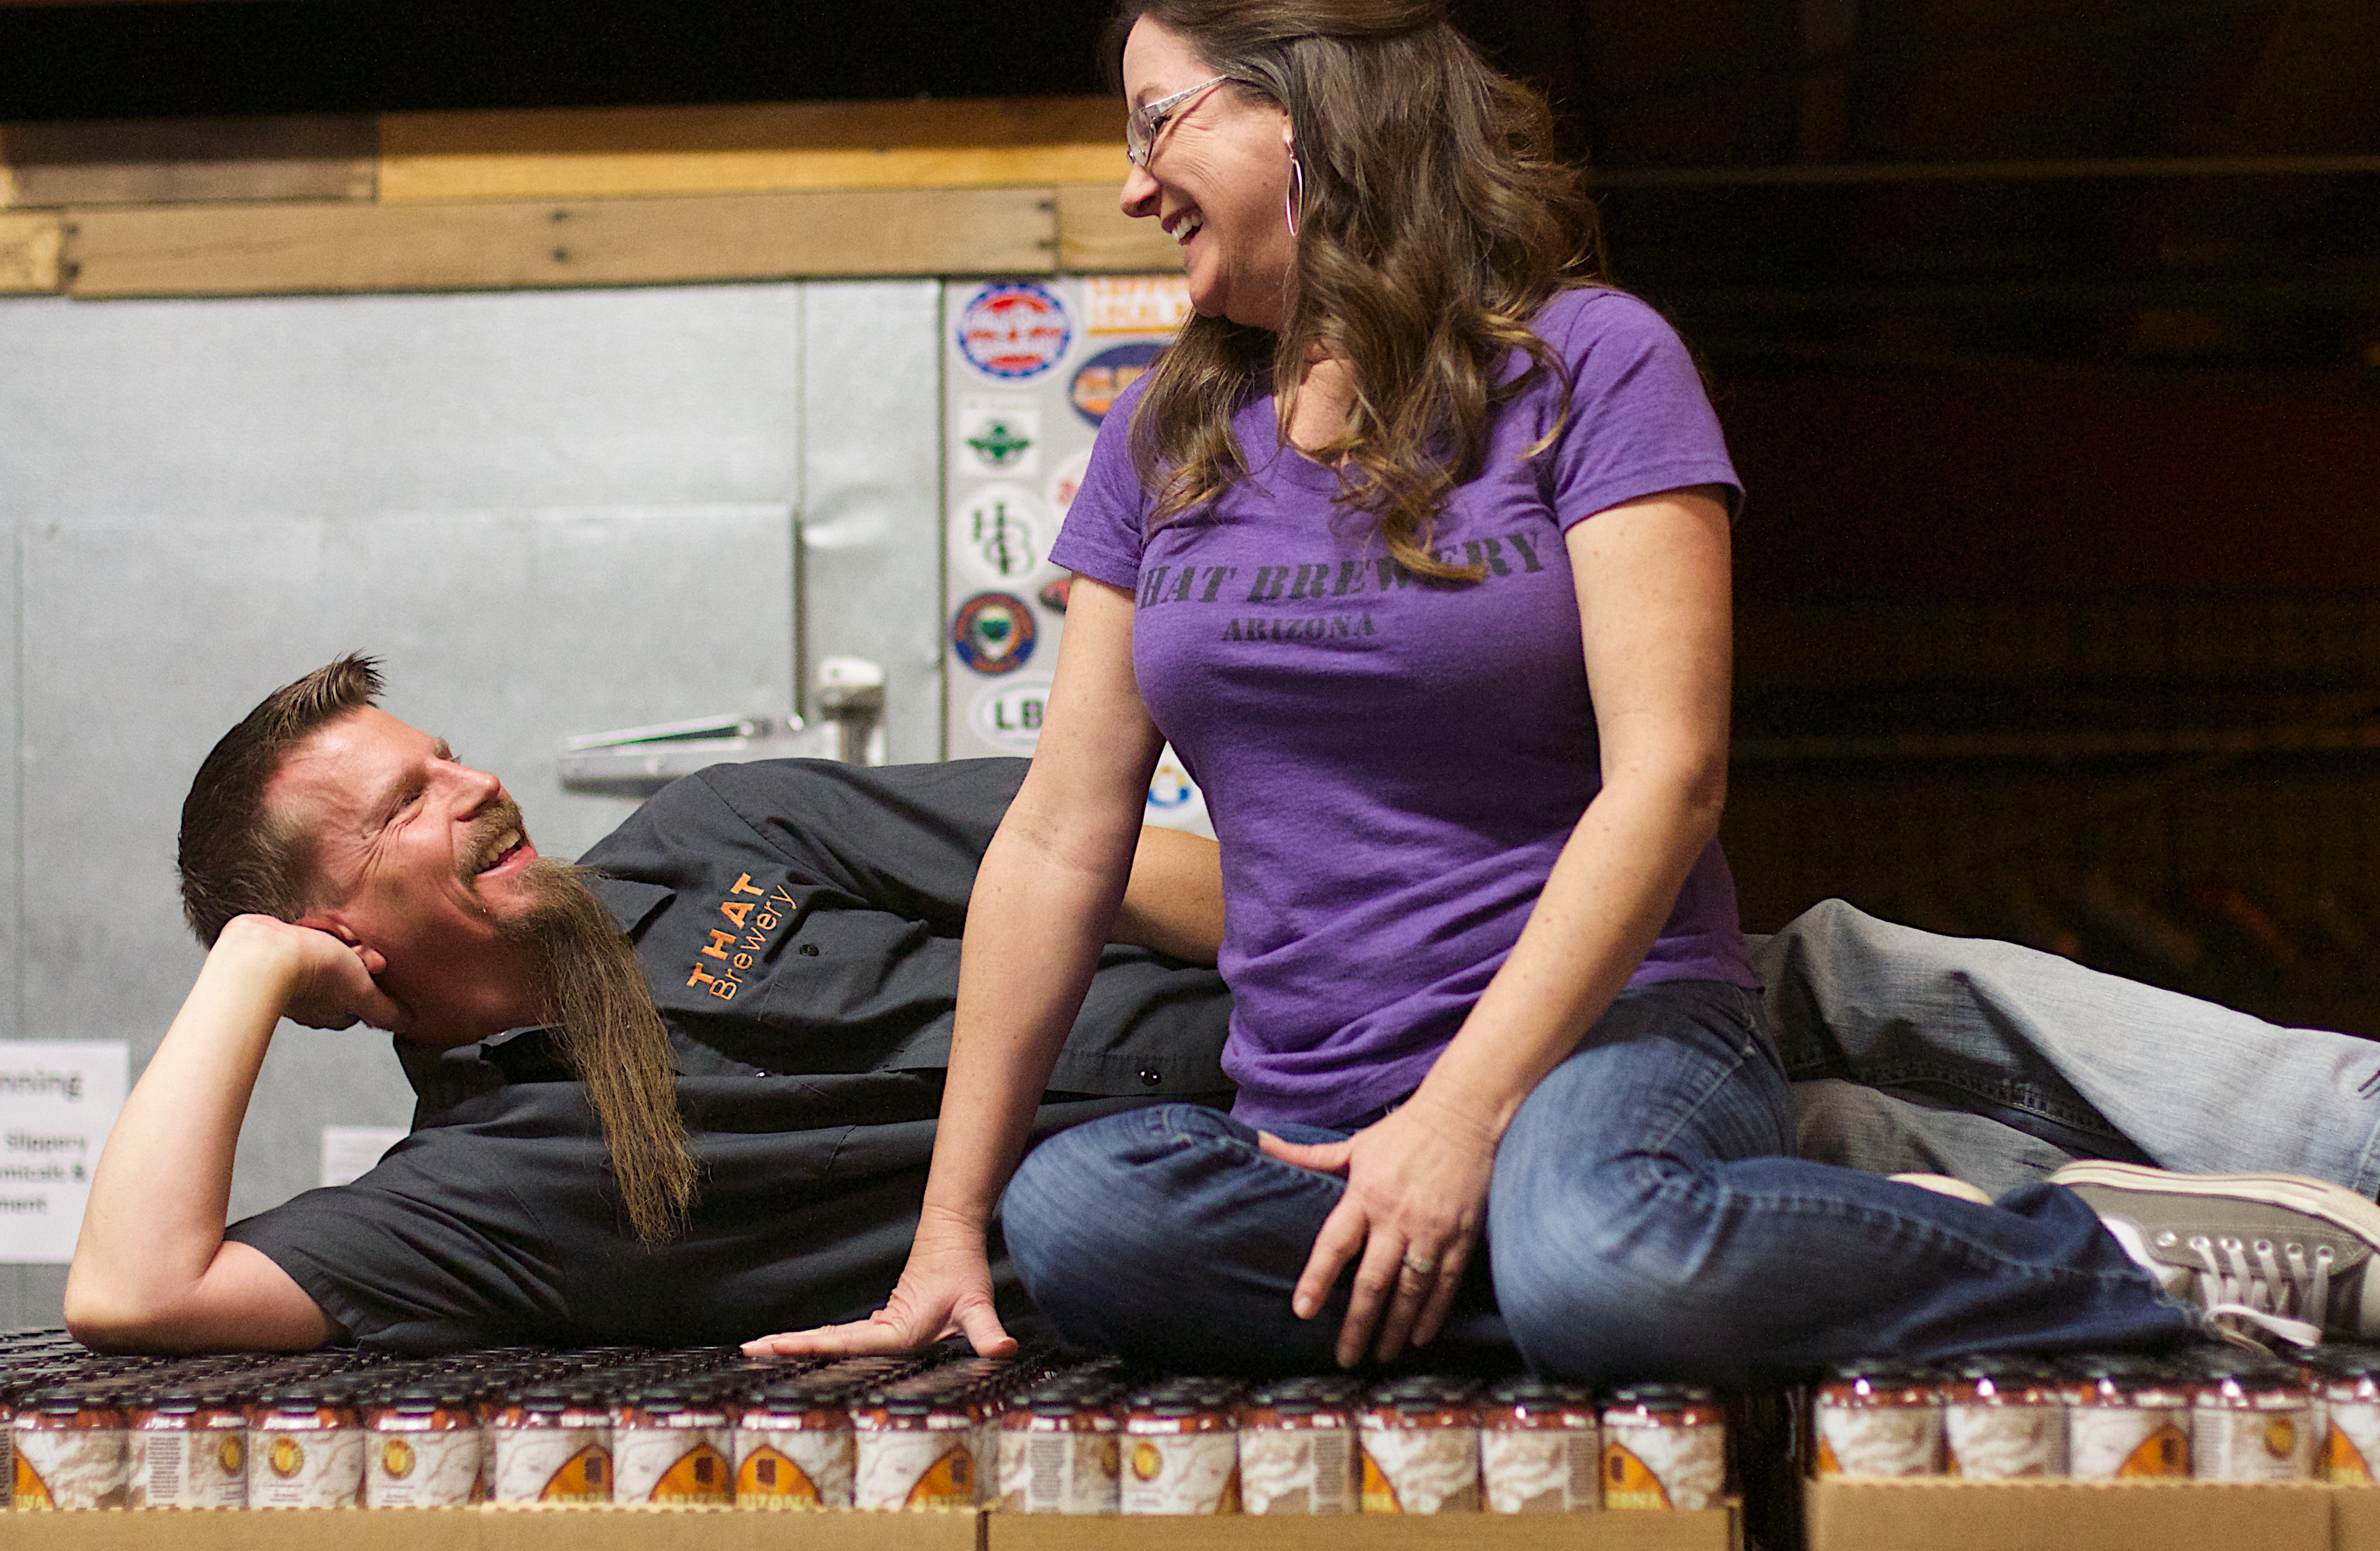
girl, recreation, leg, sitting, human body, fun, that